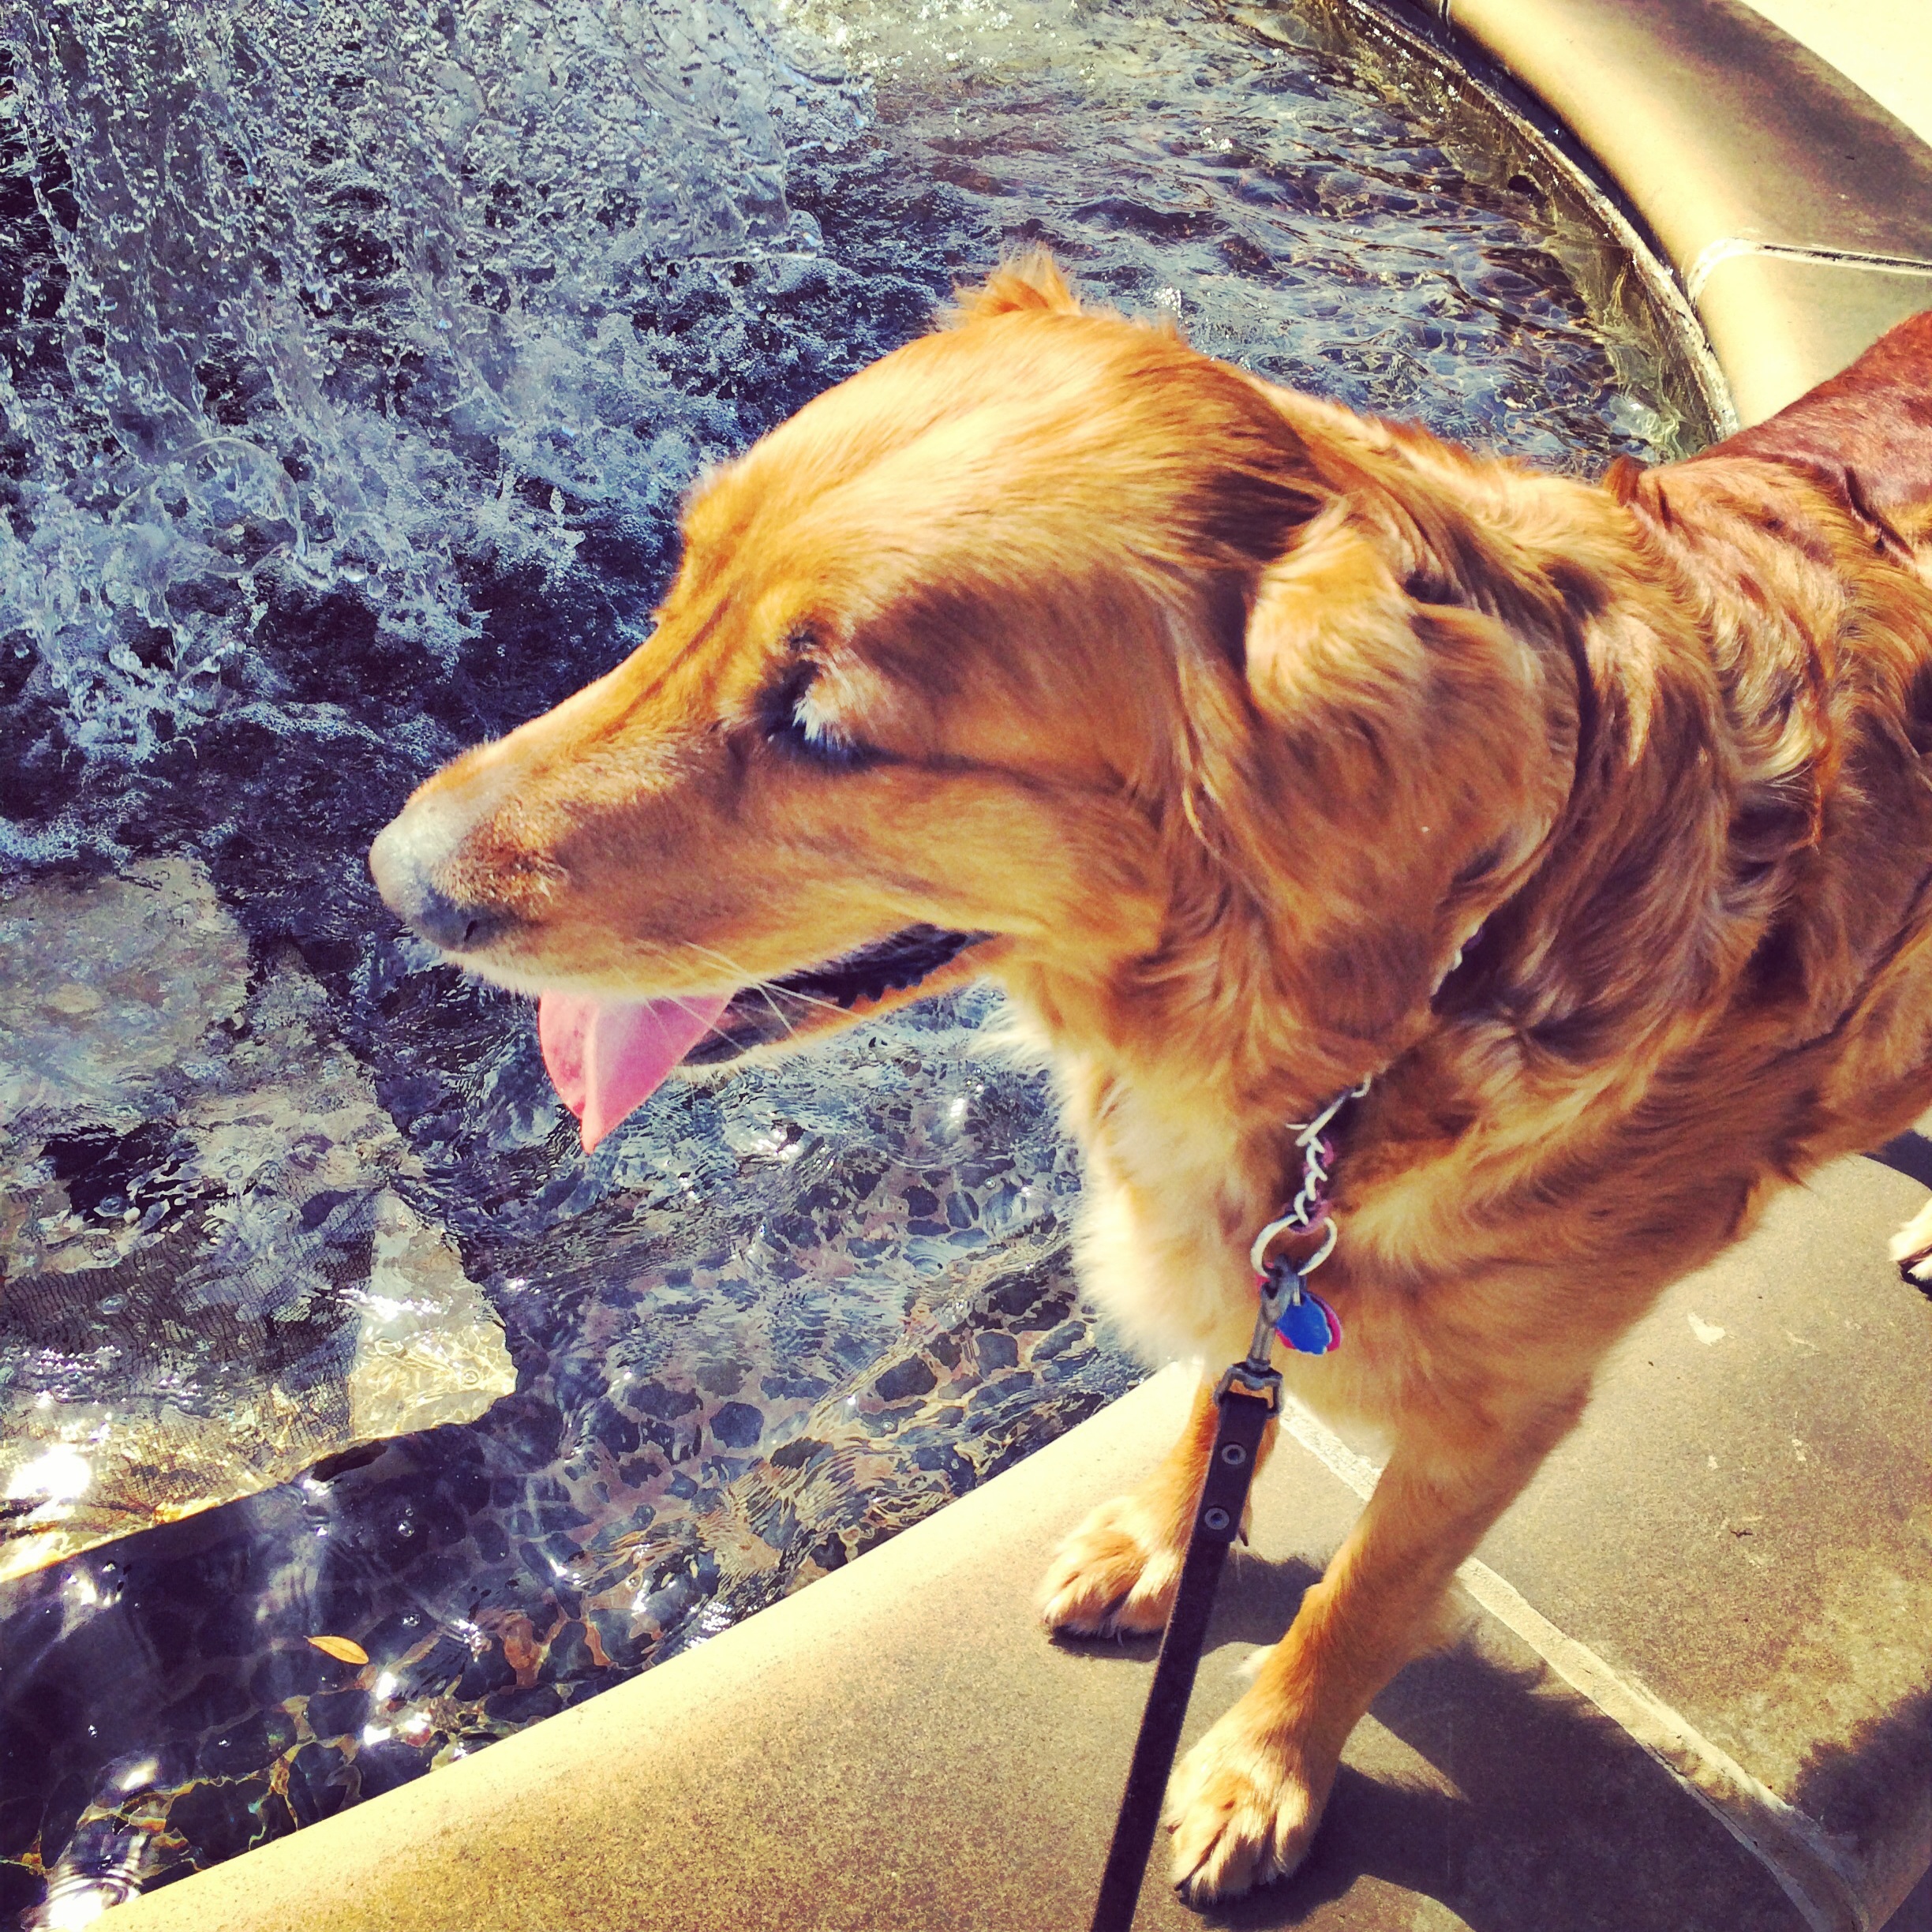
water, dog, mammal, golden retriever, vertebrate, fountain, retriever, dog like mammal, nova scotia duck tolling retriever